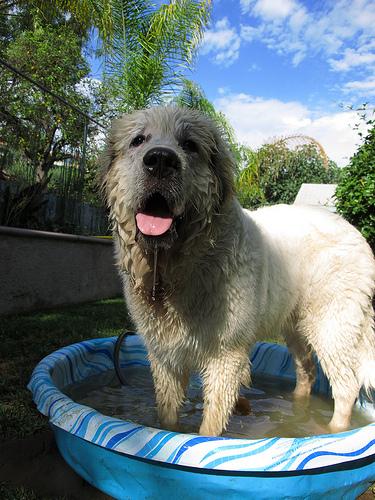
Breed: great pyrenees